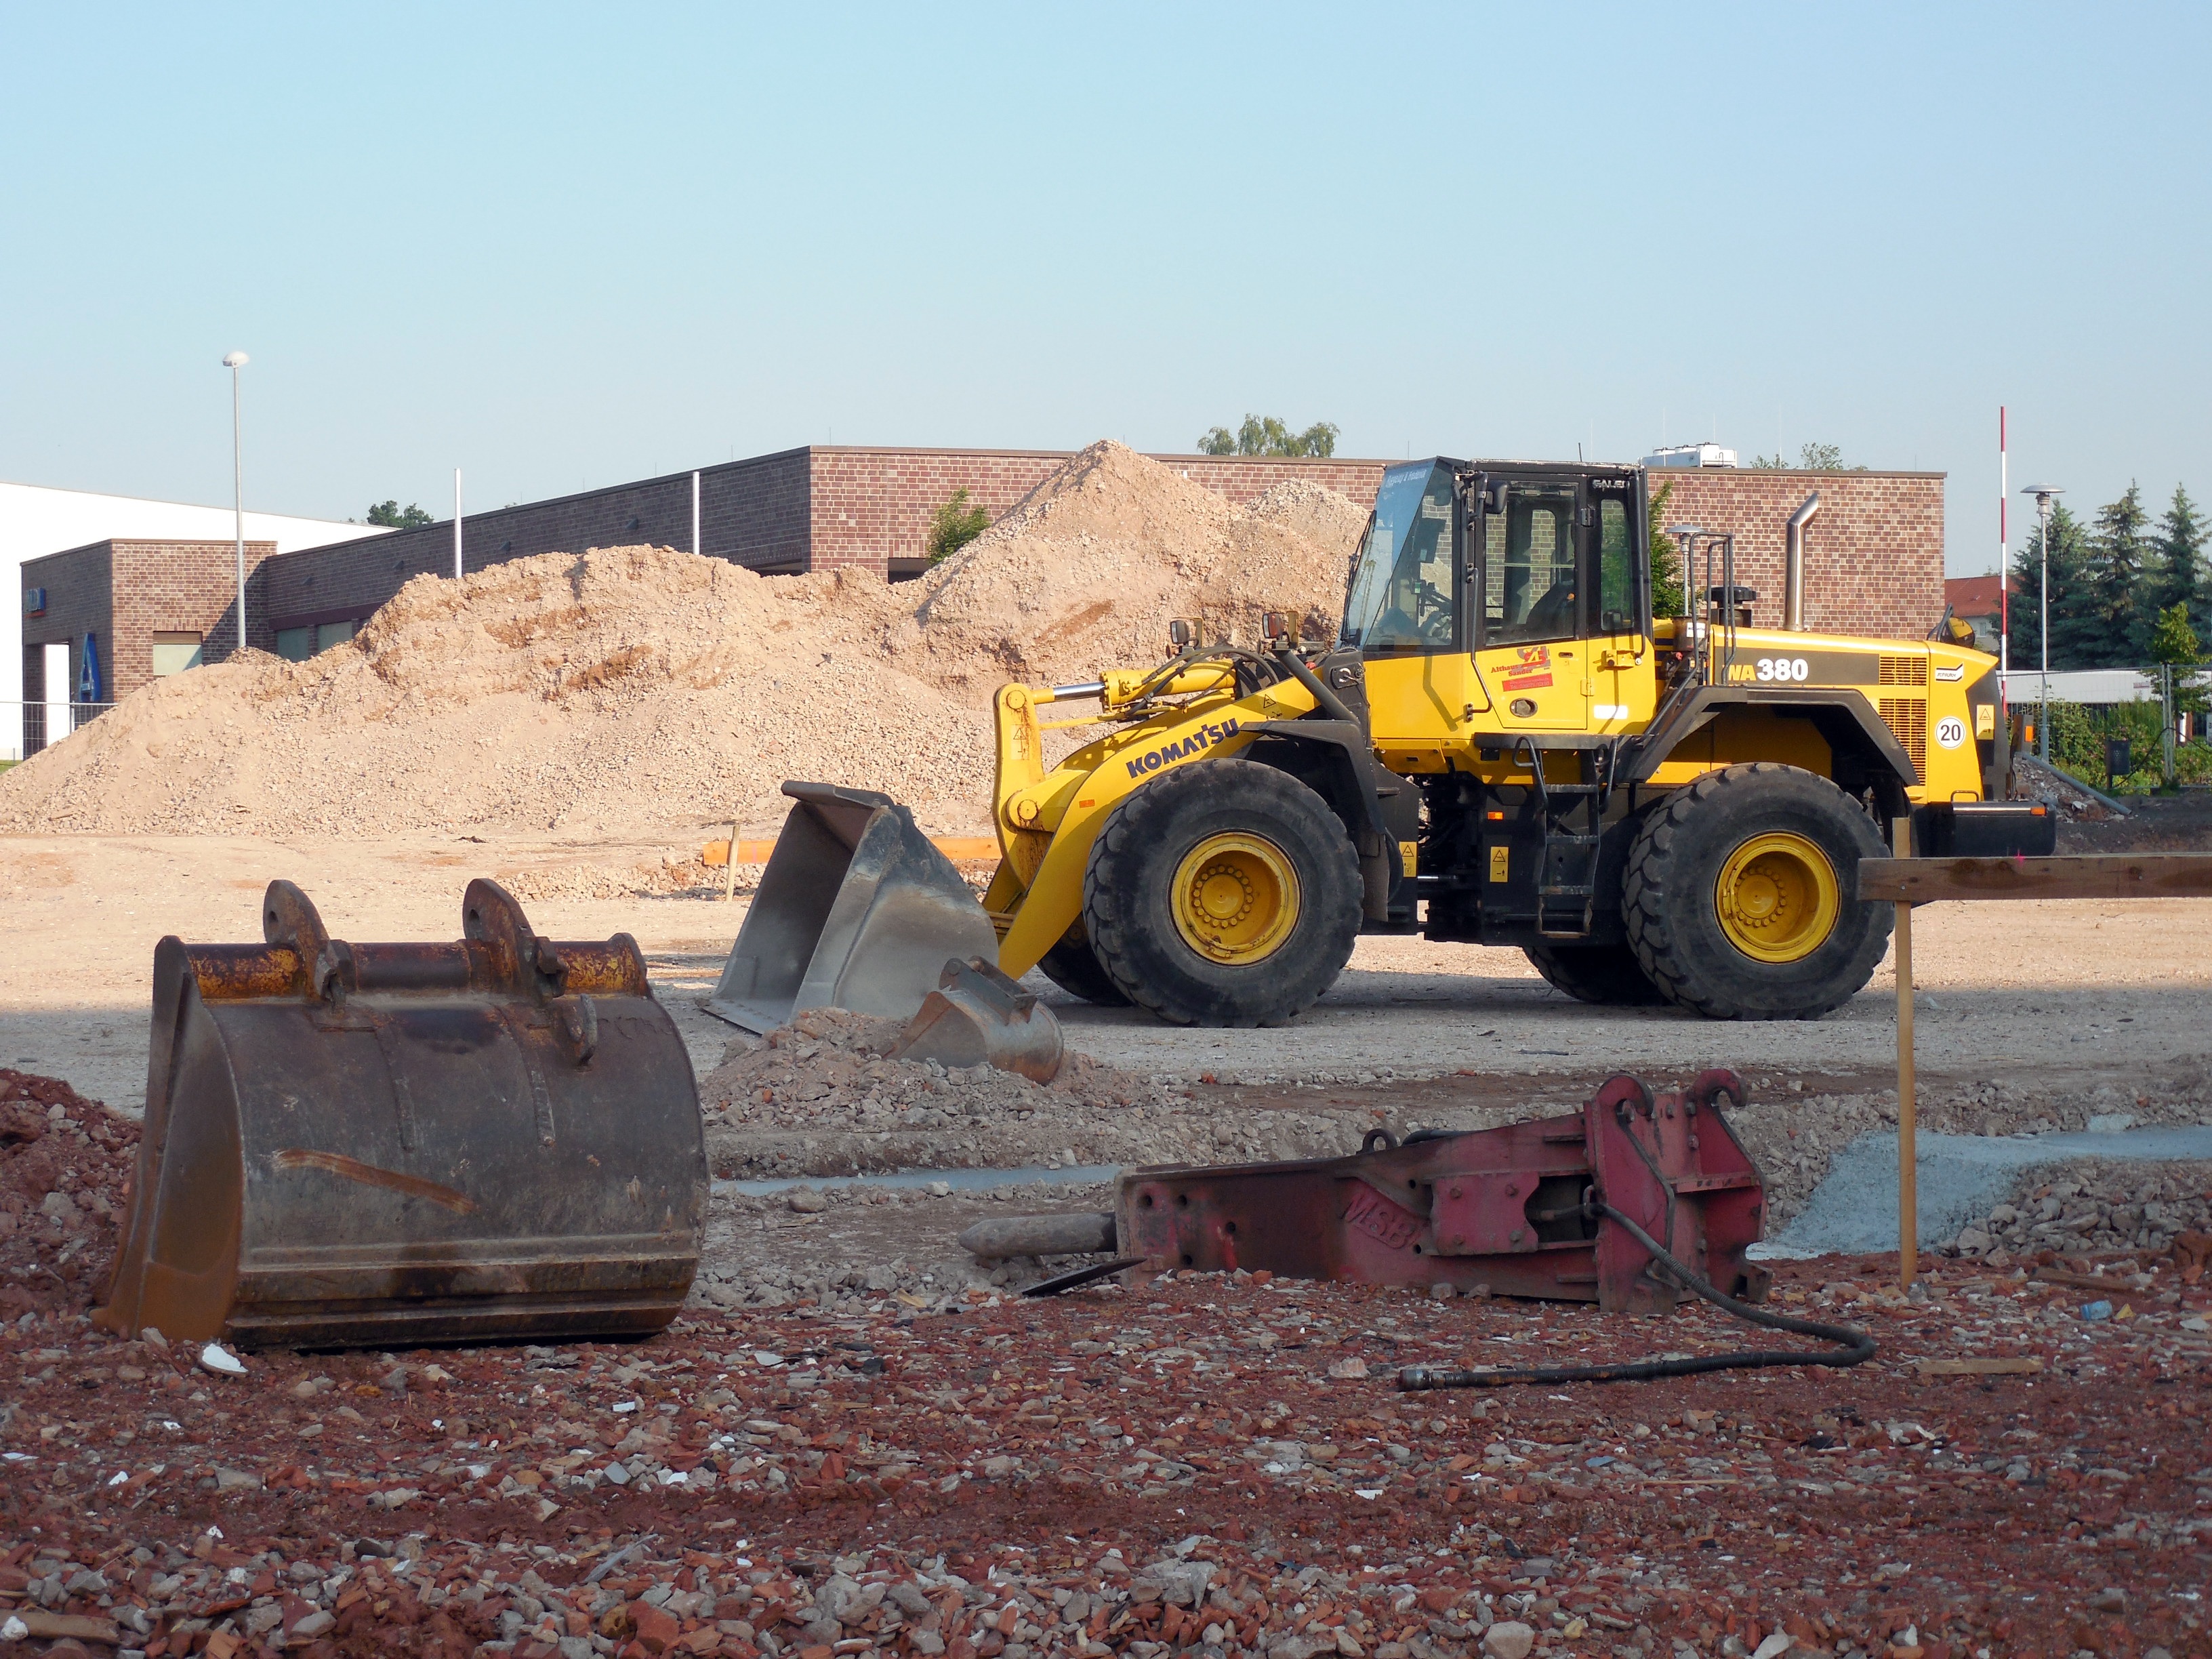
work, asphalt, construction, vehicle, soil, agriculture, bulldozer, build, site, excavators, construction work, construction machine, construction vehicle, construction equipment